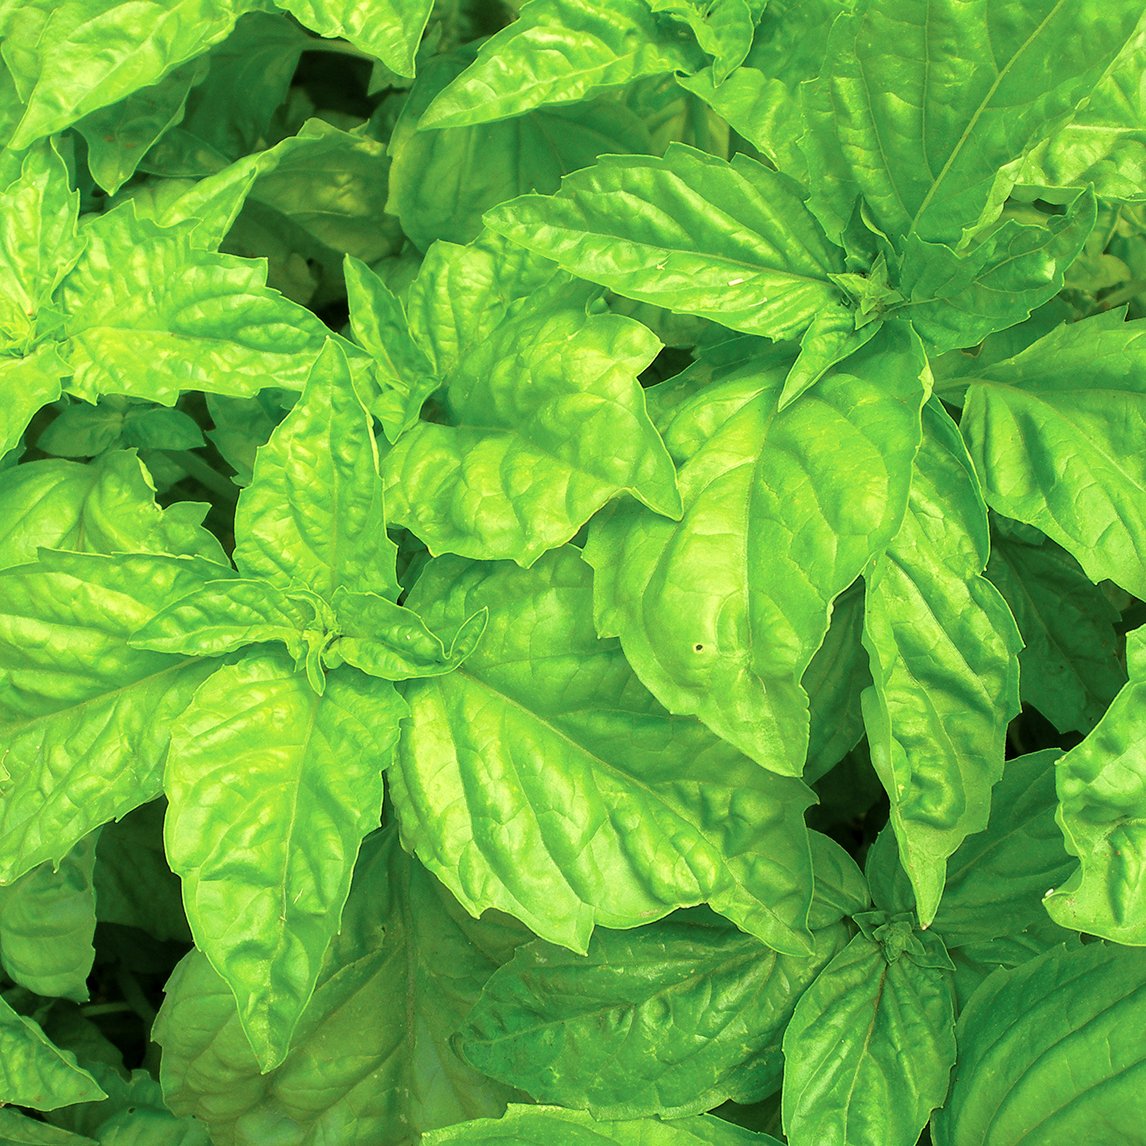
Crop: unknown
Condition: basil